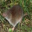
Label: shrew